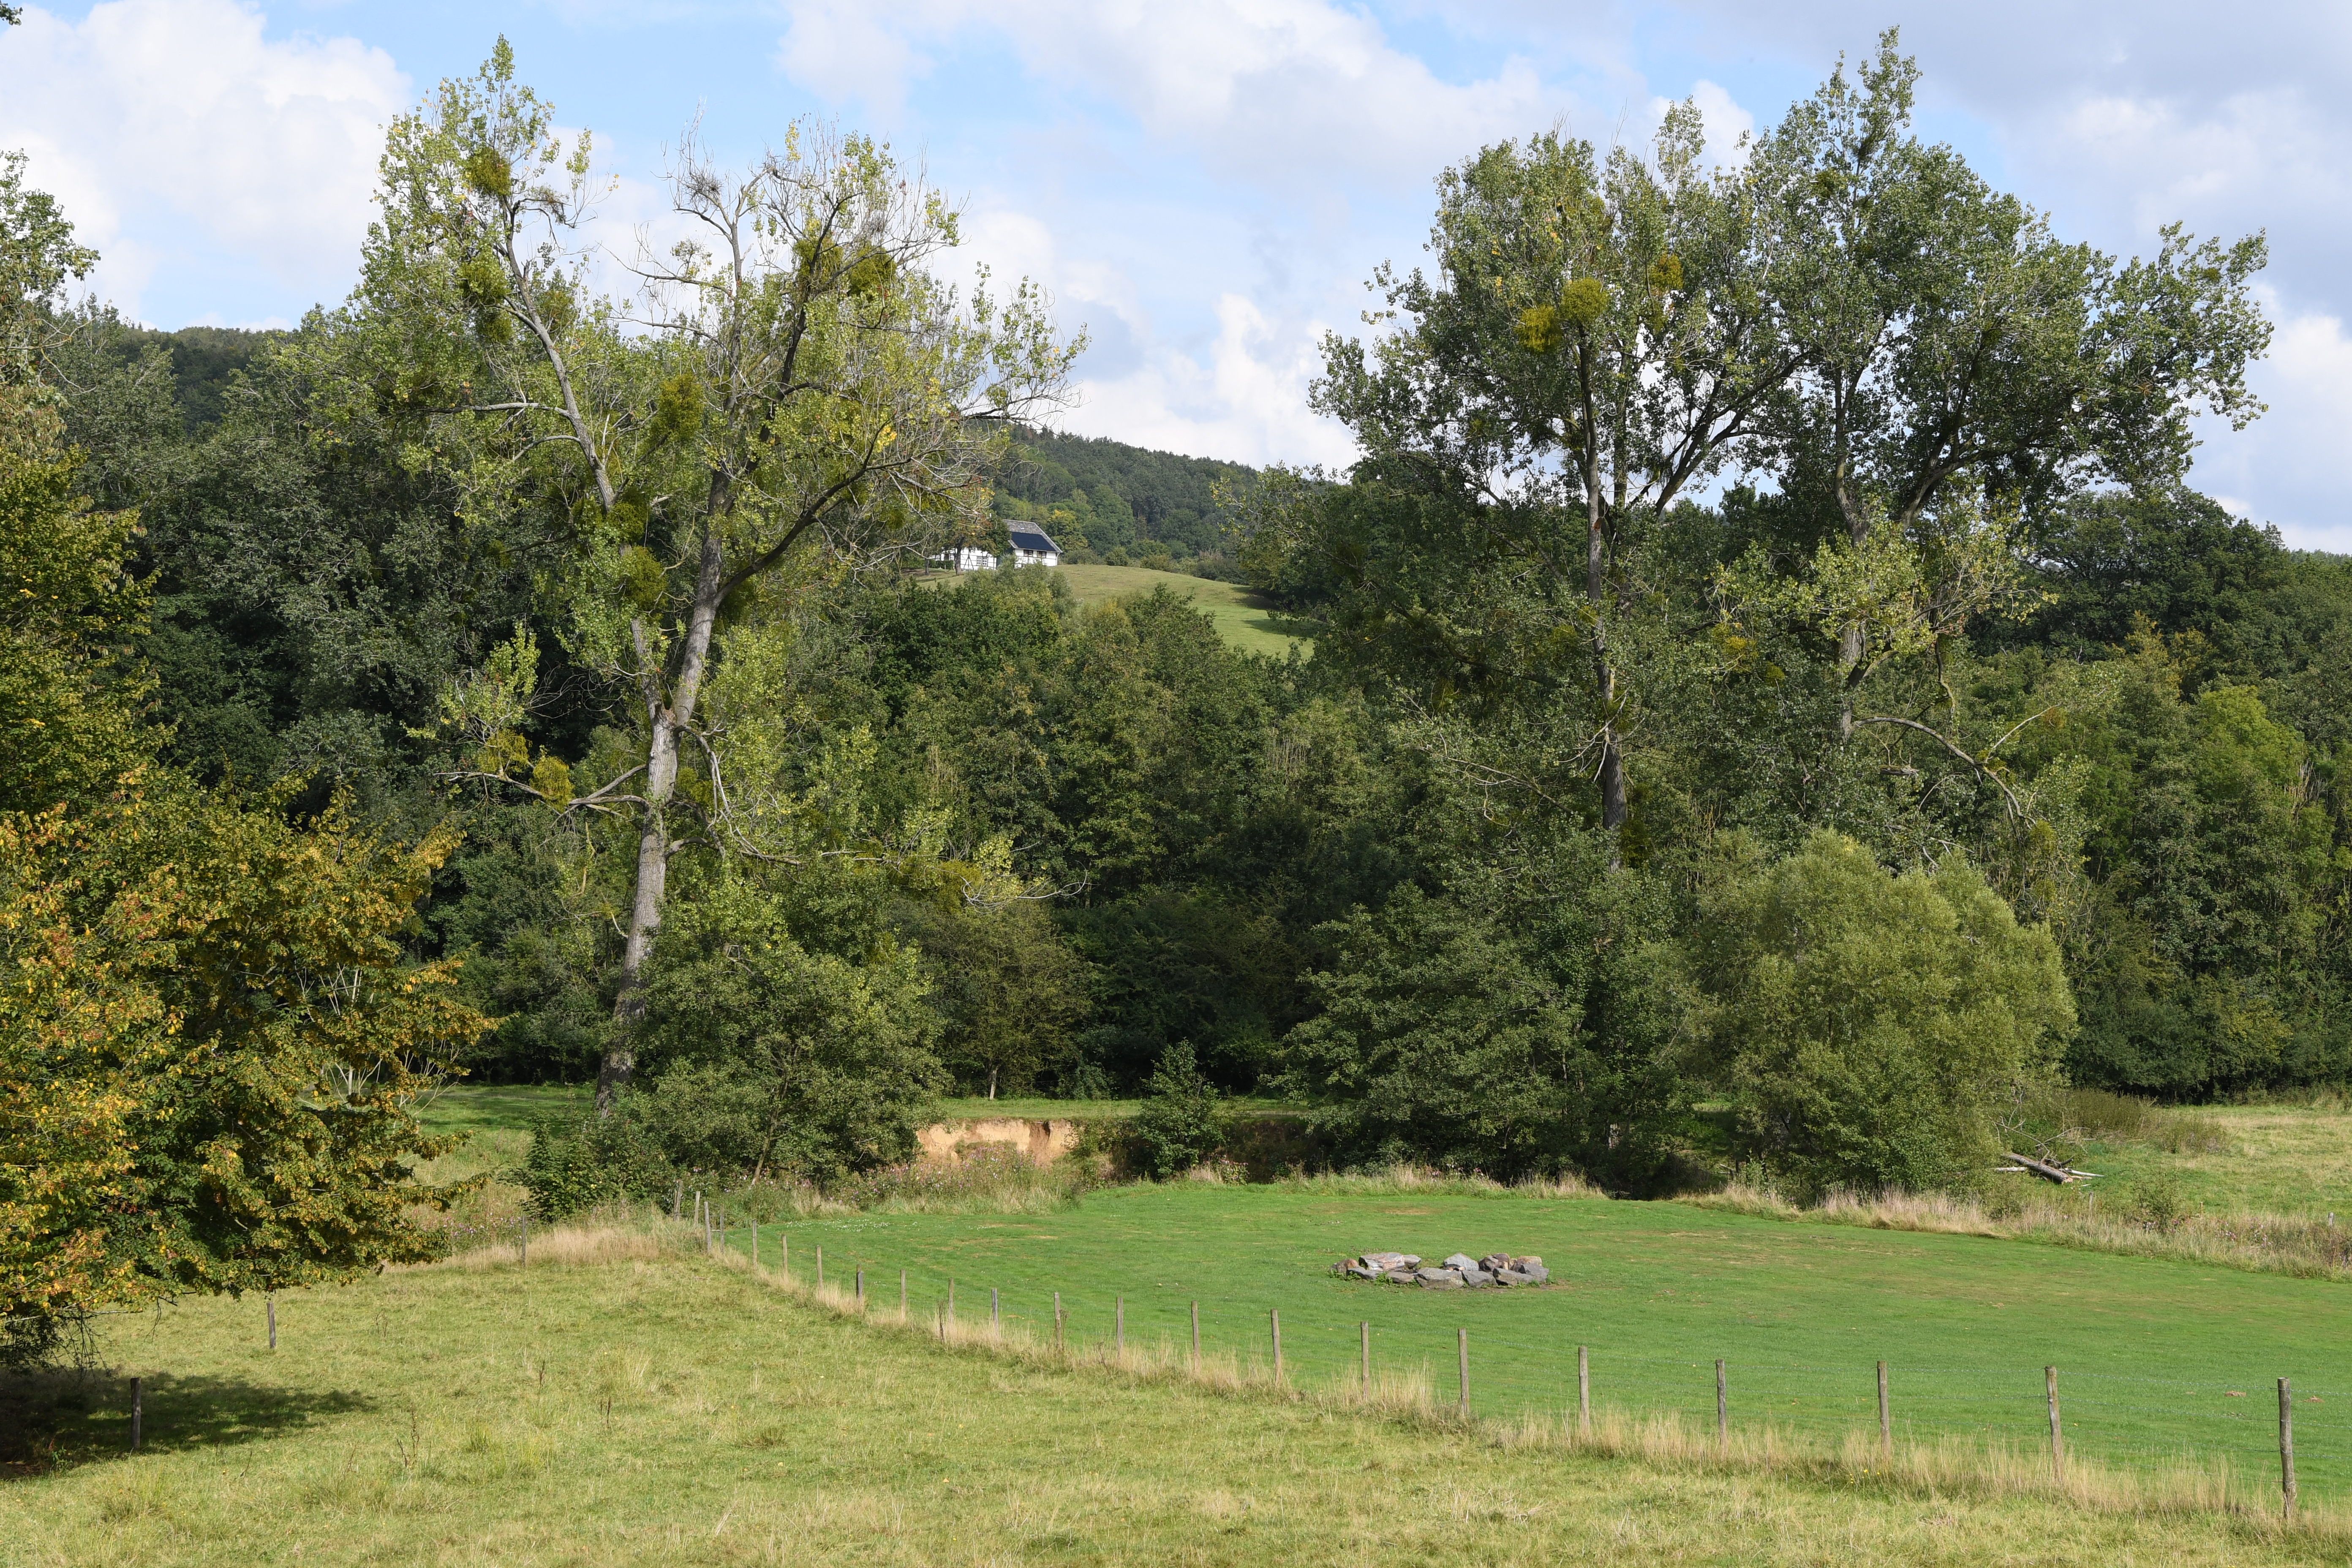
natural, natural landscape, tree, vegetation, nature reserve, natural environment, pasture, land lot, property, grassland, biome, meadow, grass, hill, wilderness, rural area, hill station, woody plant, landscape, highland, grass family, plant, forest, plant community, temperate broadleaf and mixed forest, woodland, fell, house, tropical and subtropical coniferous forests, shrubland, farm, plain, estate, temperate coniferous forest, shrub